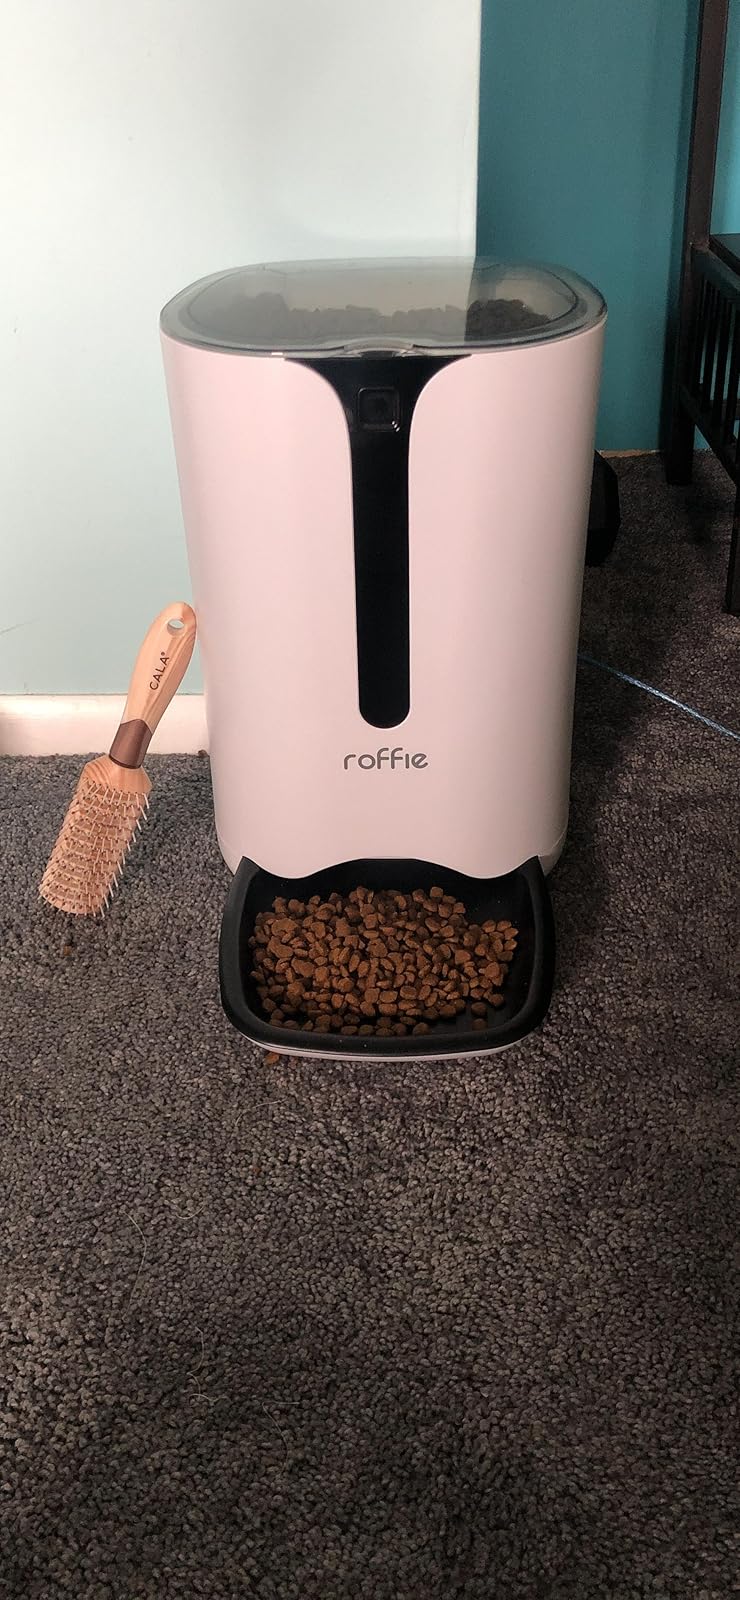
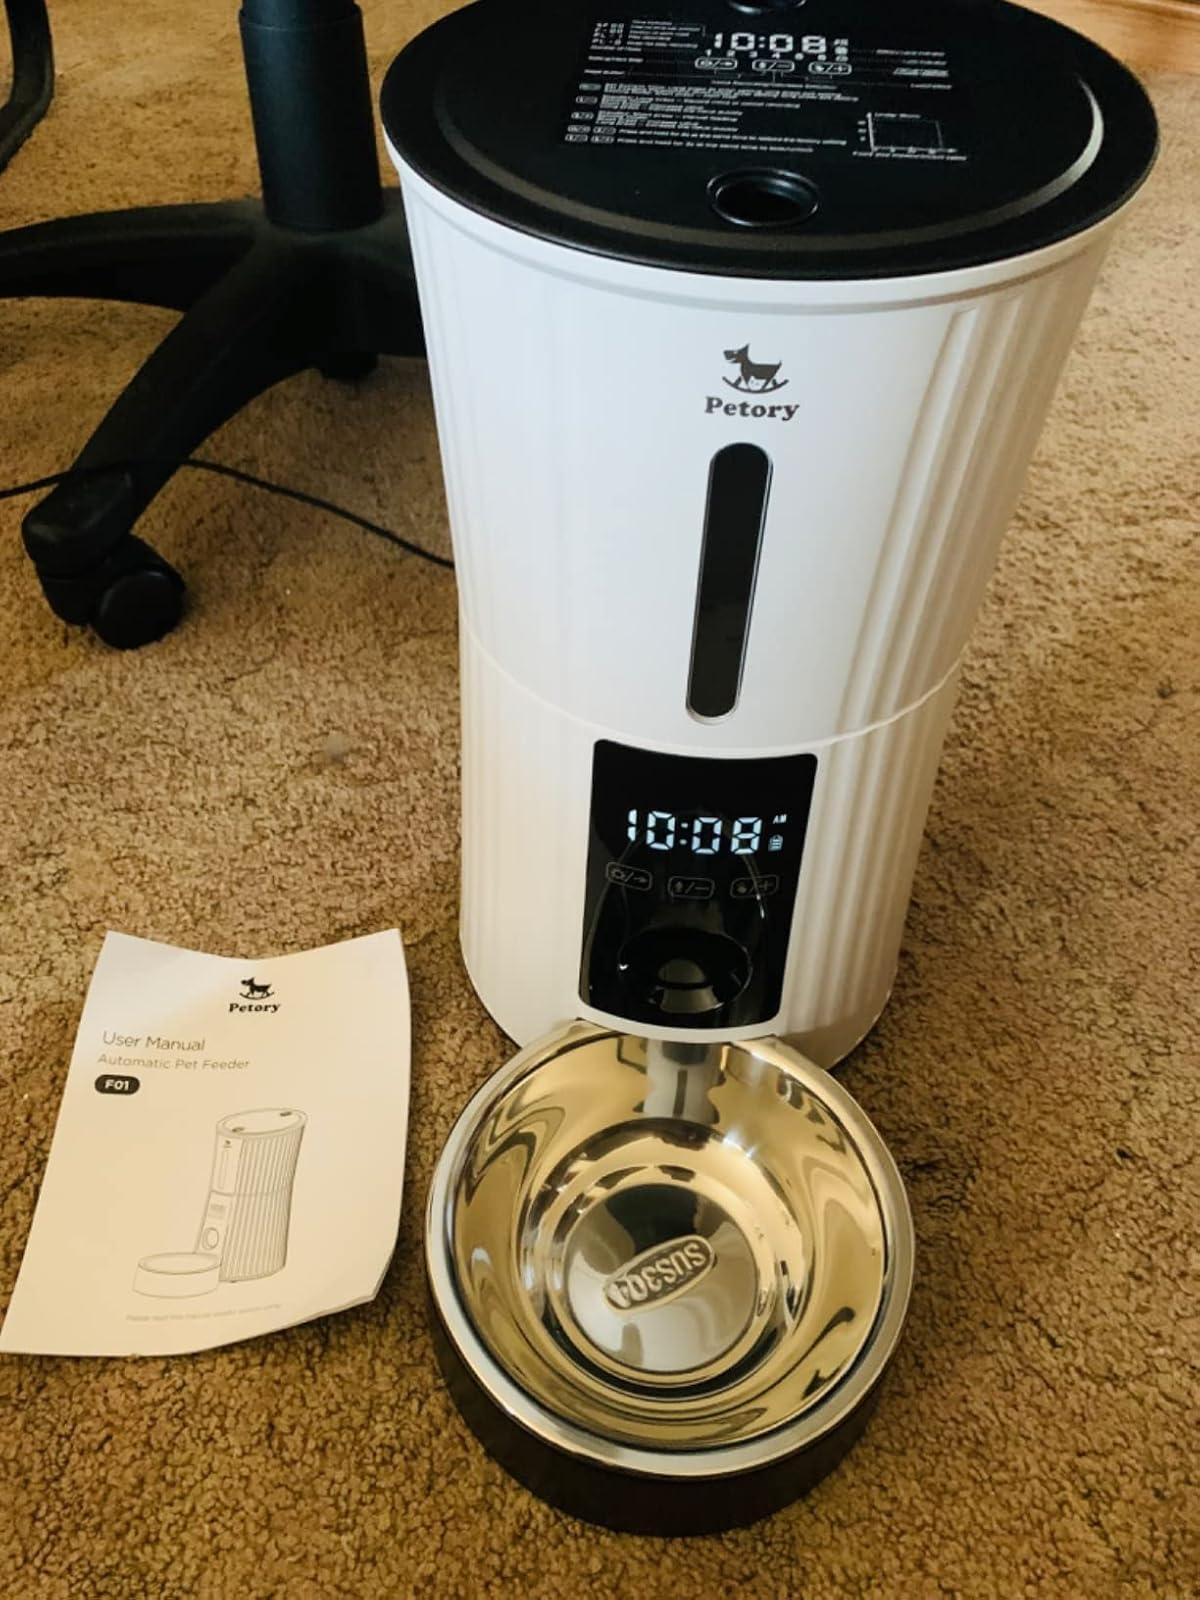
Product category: items_feeder
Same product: no